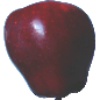
Label: Apple Red Delicious 1